Staircase timer

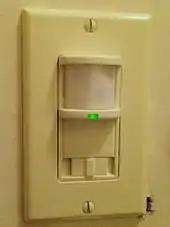
Combined PIR sensor and lightswitch

PIR sensors may be used to control lighting in such areas. They avoid the need to press a push-button but otherwise operate as for electronic timers. As PIR sensors are not perfectly reliable a timer is needed to avoid the lights flashing off and on as the occupier moves out of detector range. The timer interval is short though compared to a push-button timer; it times the interval between sightings of the occupier, not the time of occupancy.